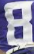
Number: 8